Scythris triatma

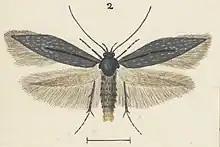
Image of "S. triatma".

"S. triatma" is endemic to New Zealand. It has been collected in its type locality in Kaikōura and in Otago.